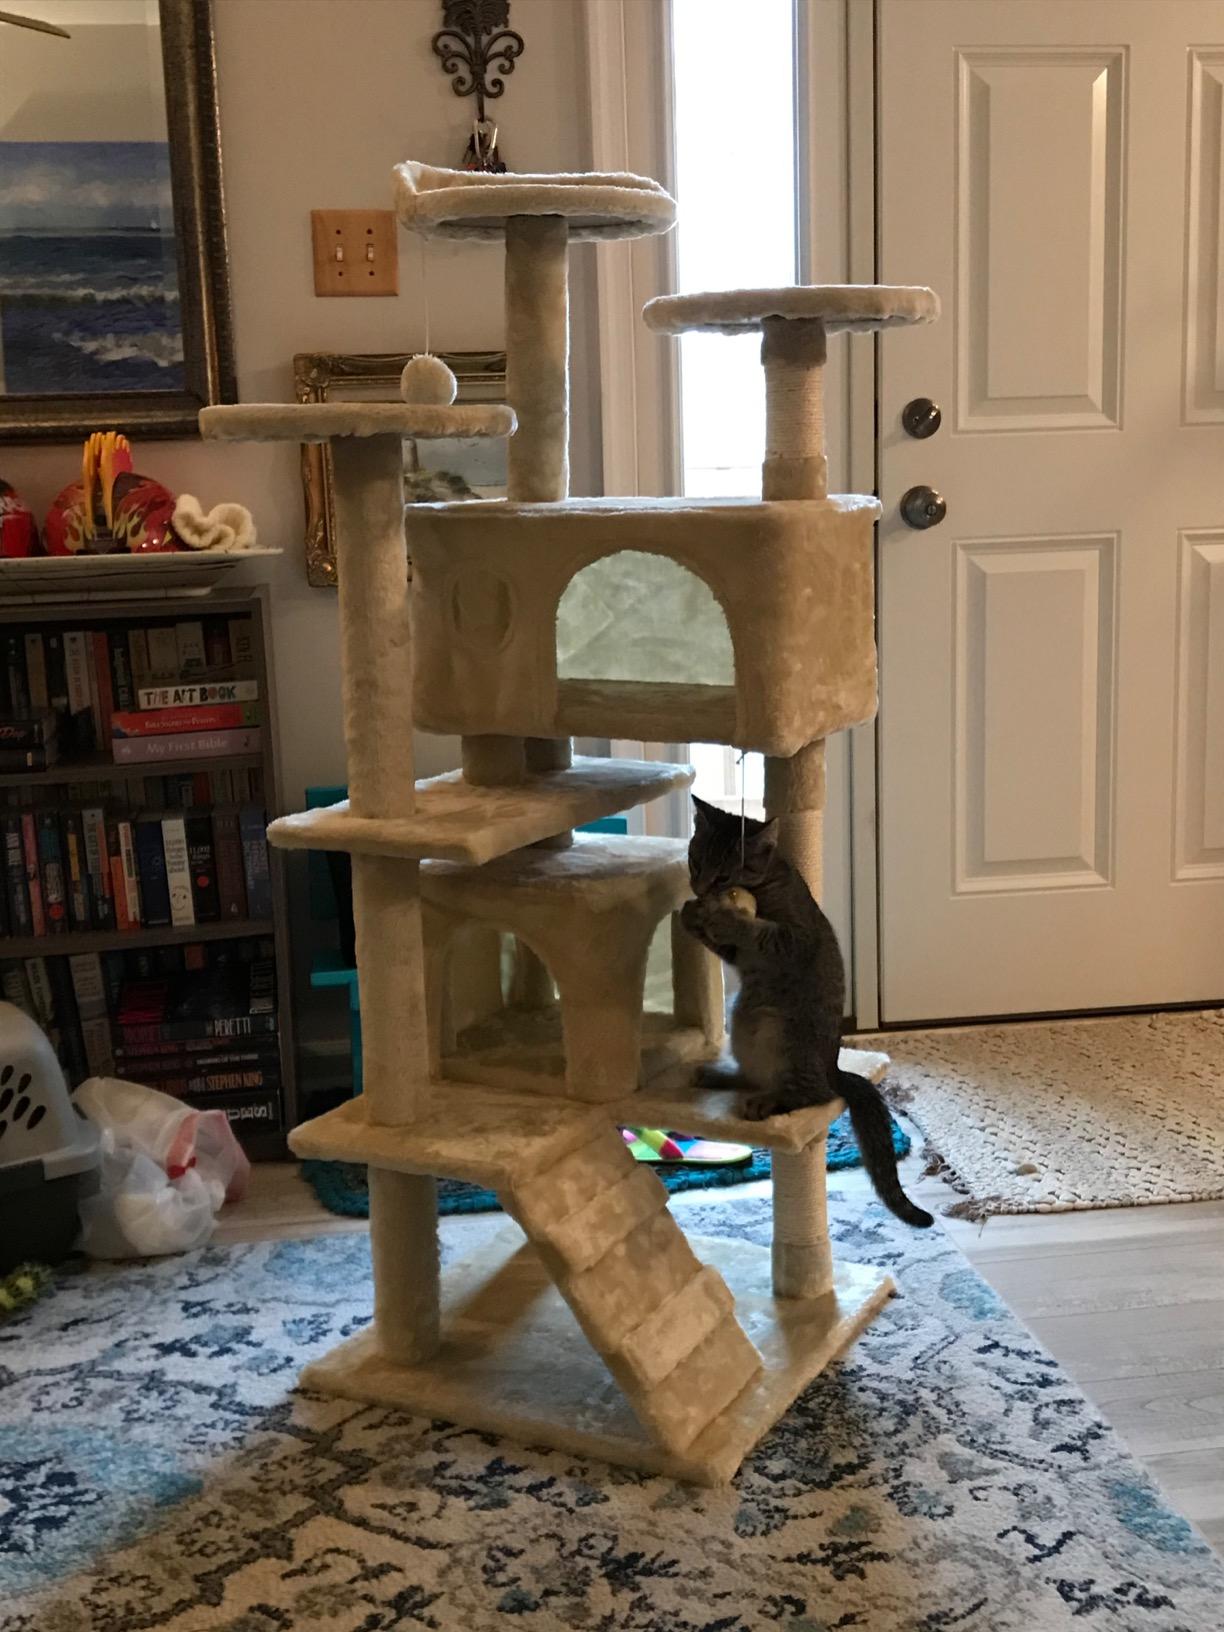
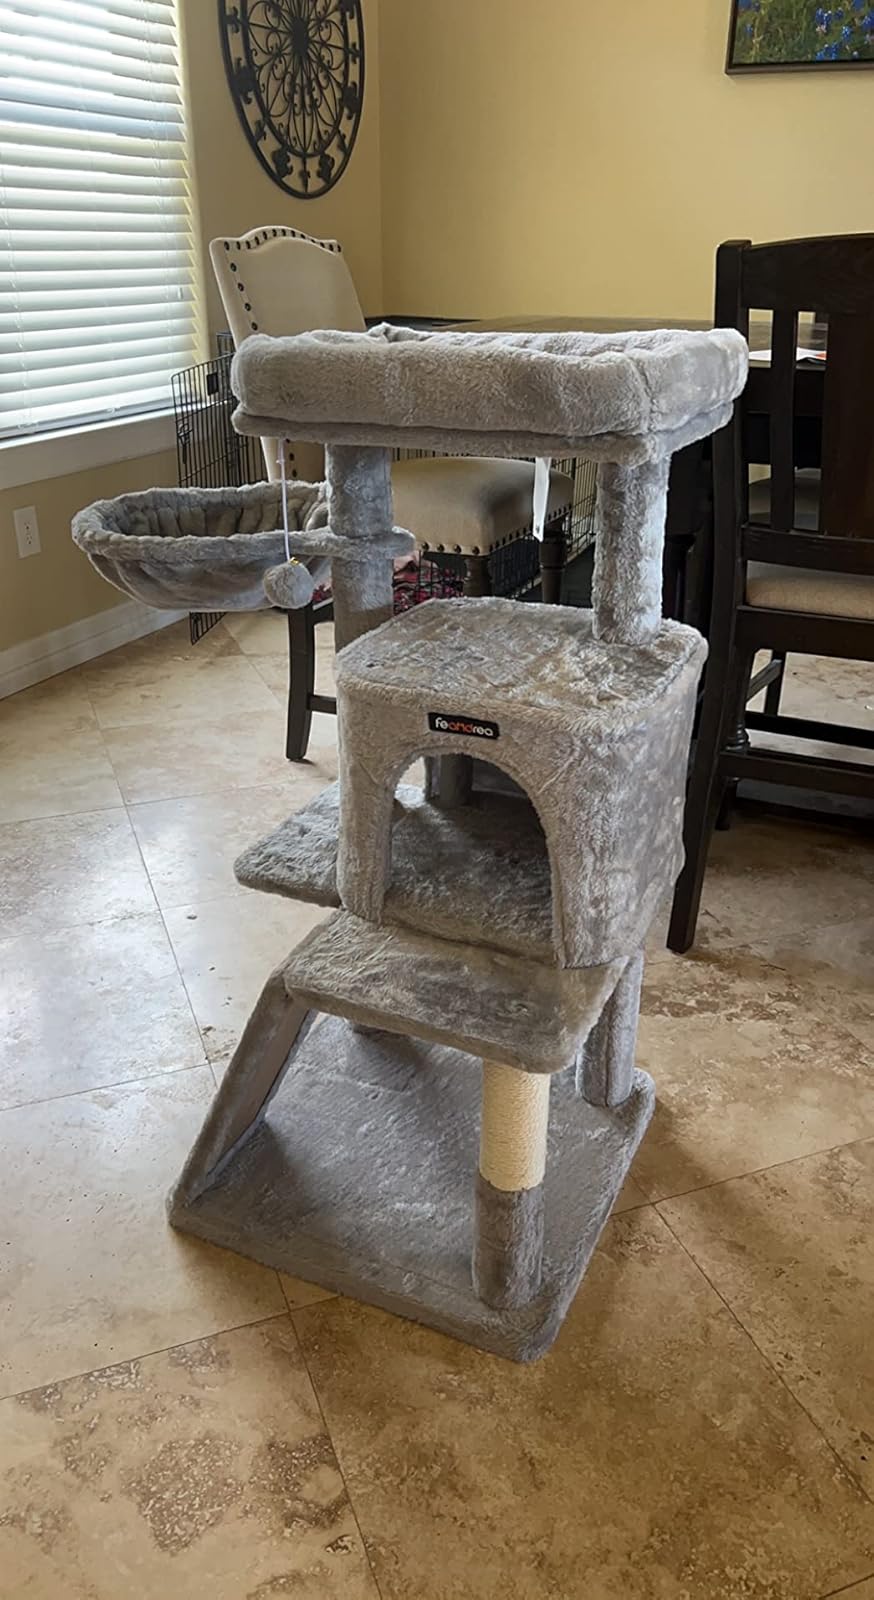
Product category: items_cat tree
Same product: no